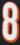
Number: 8